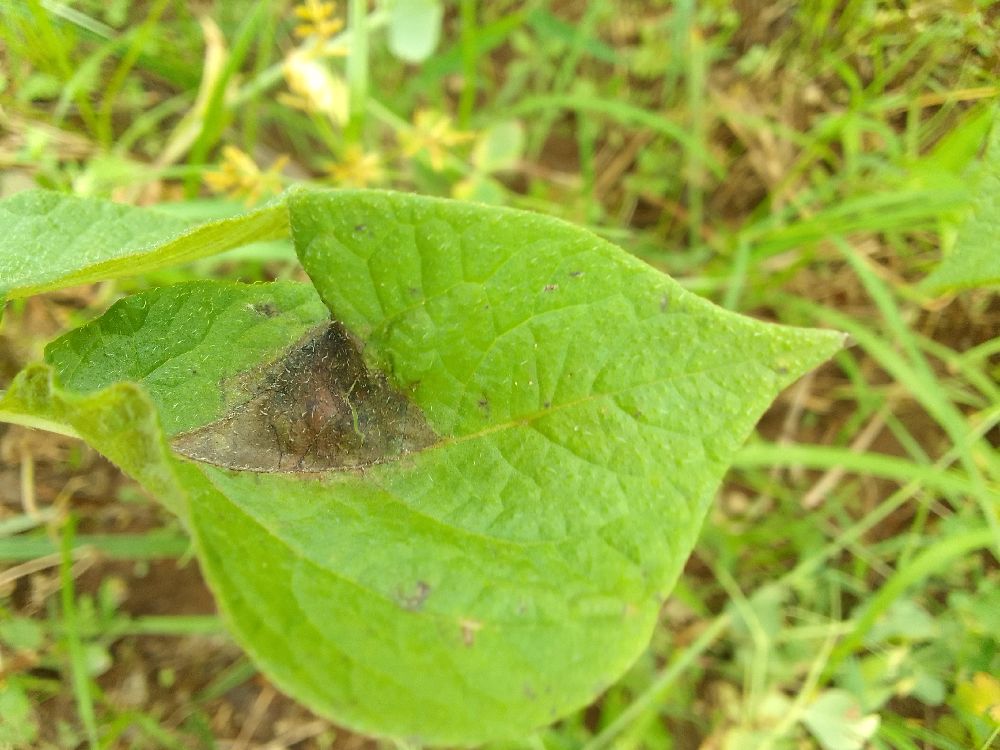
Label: Late blight